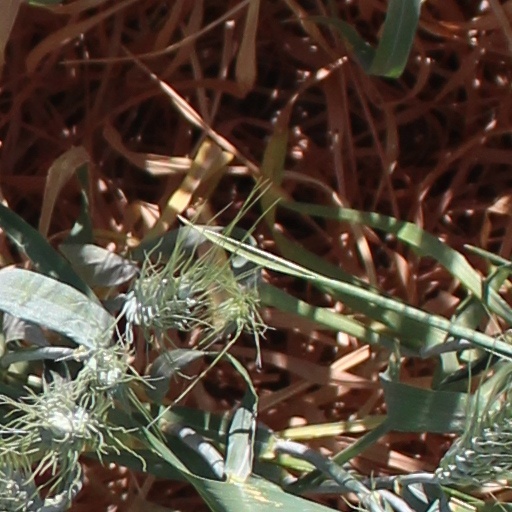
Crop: wheat